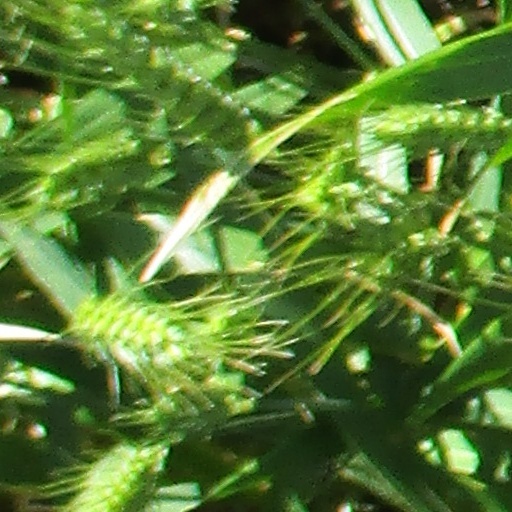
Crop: wheat